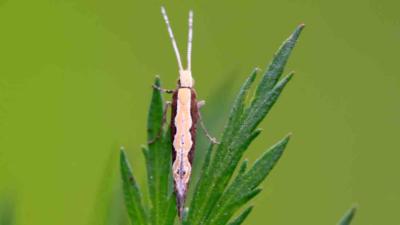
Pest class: diamondback_moth